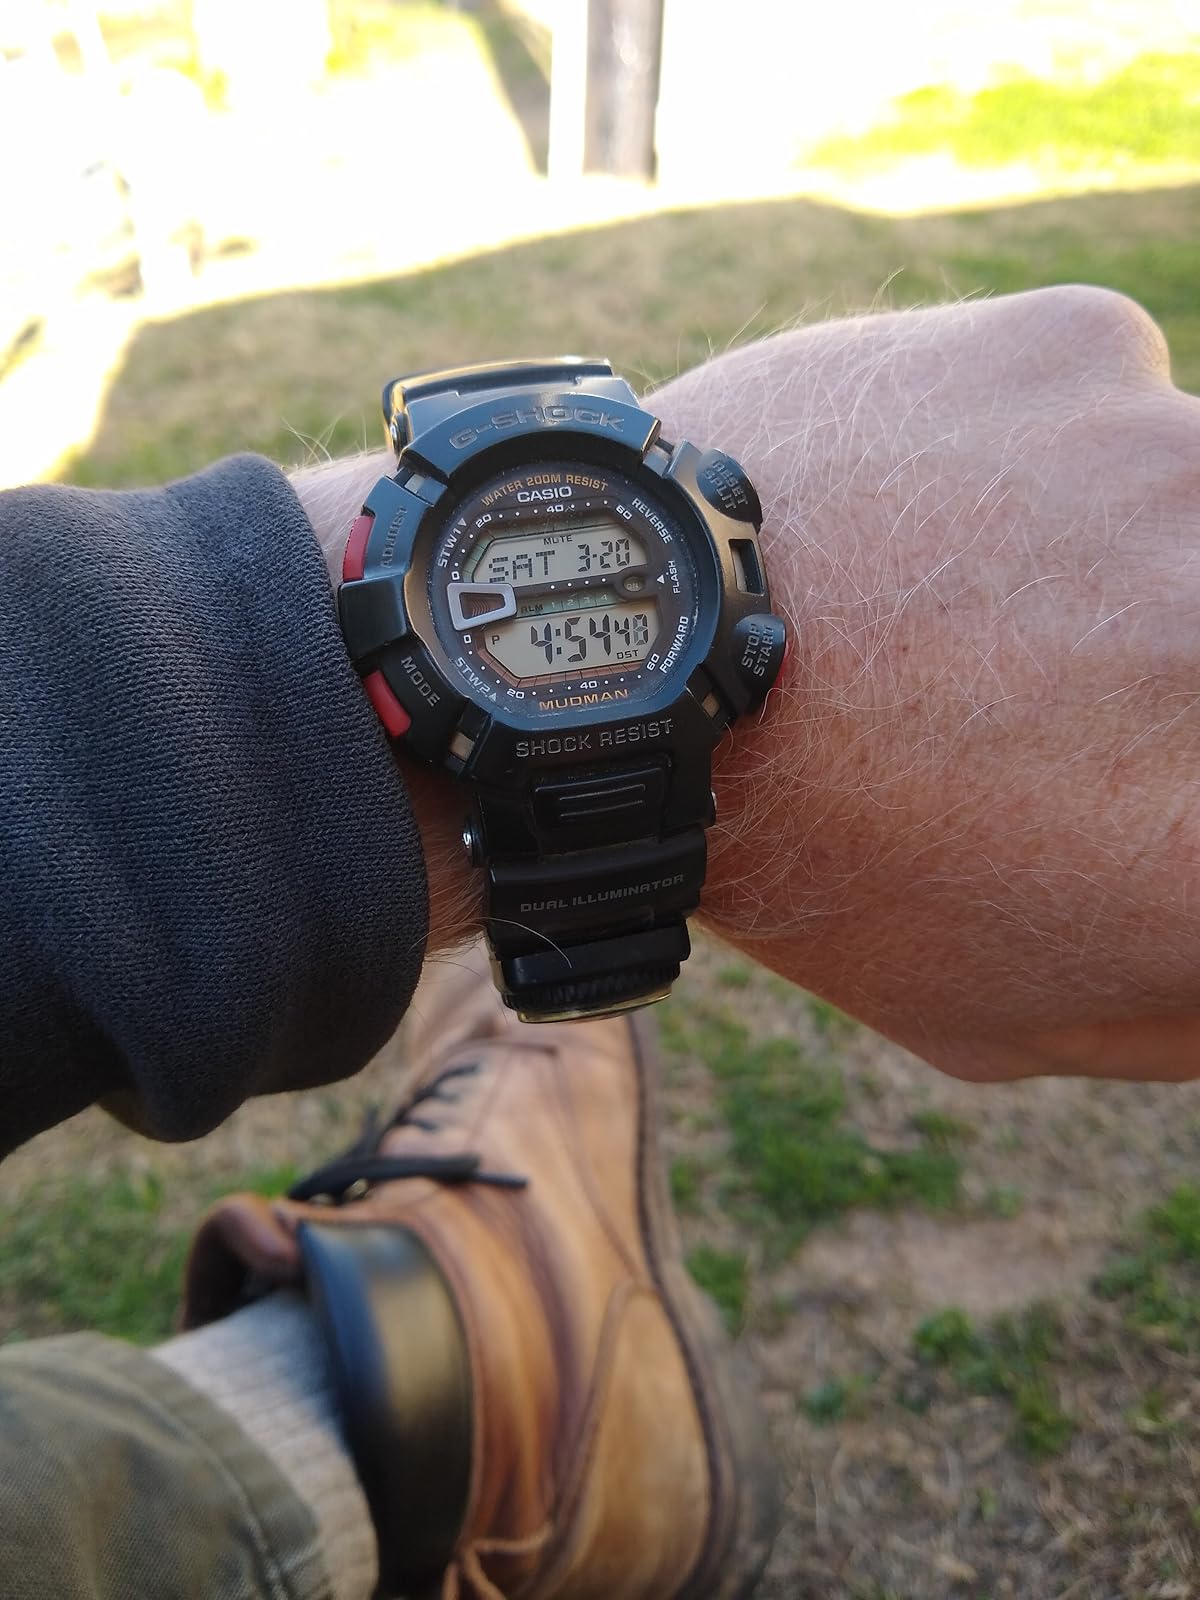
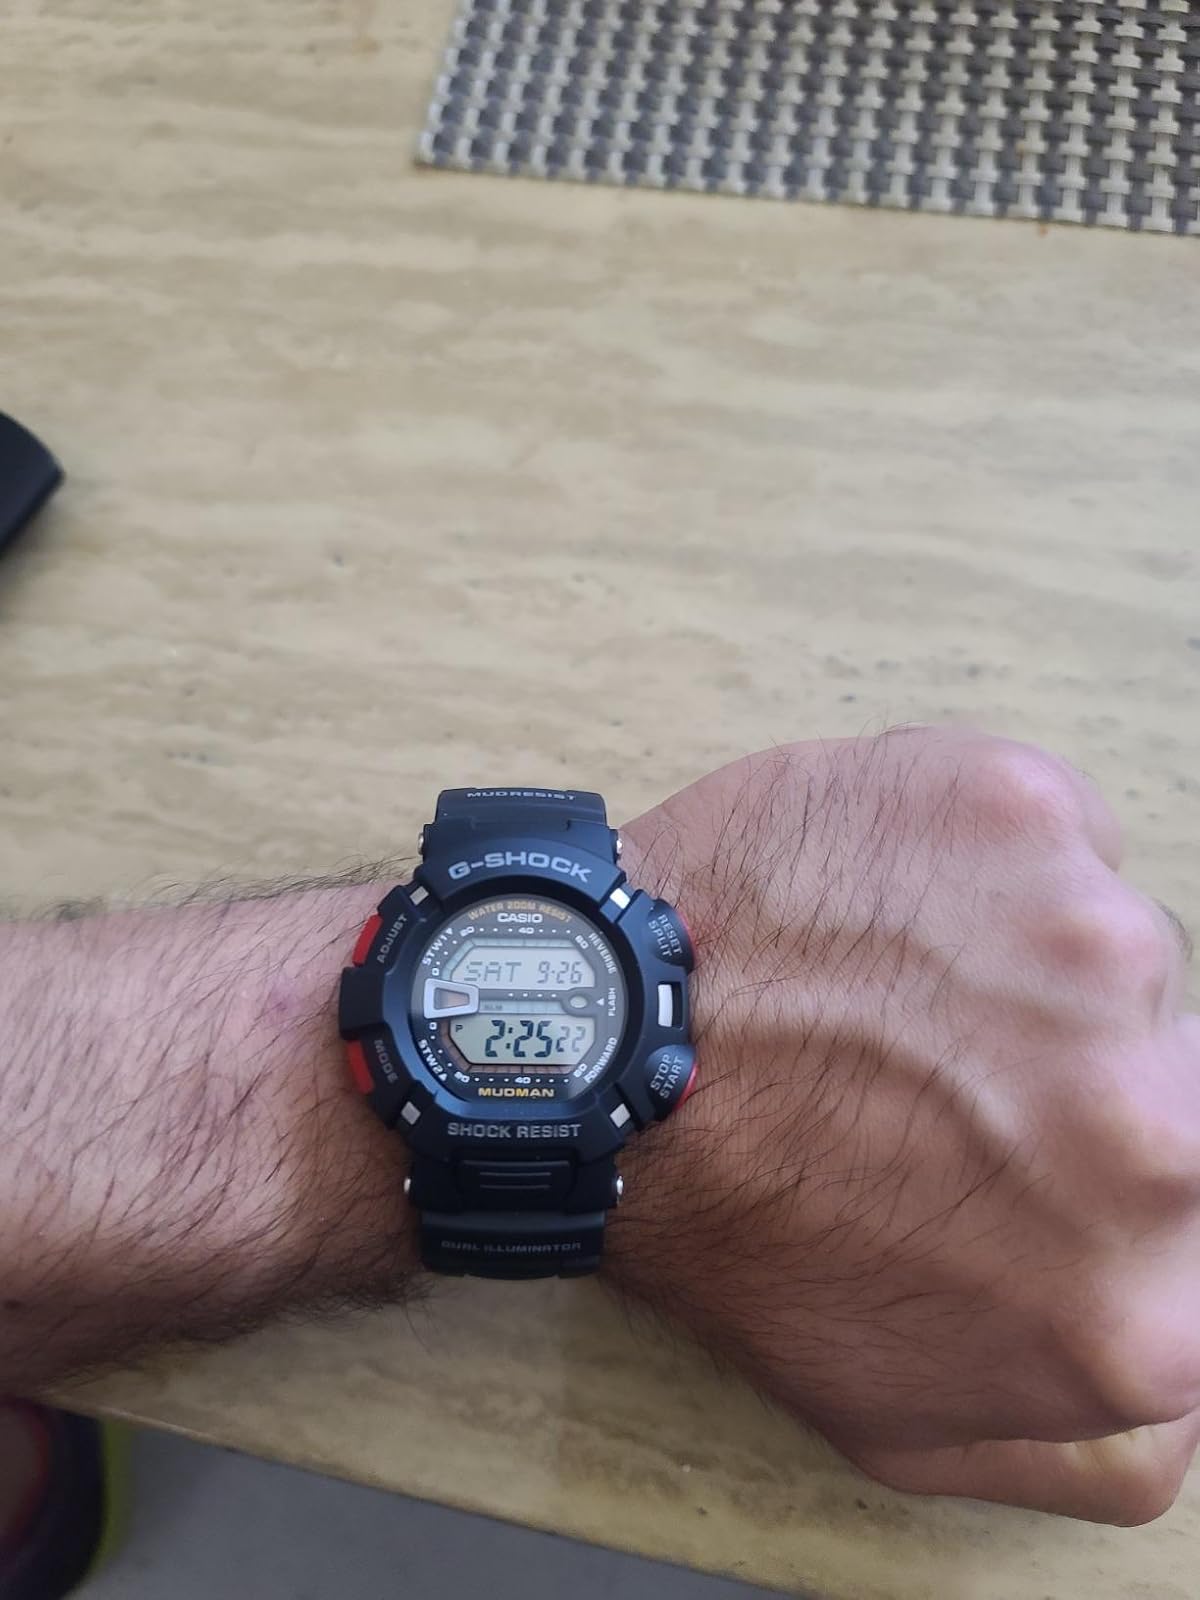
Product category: accessories_watch
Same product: yes